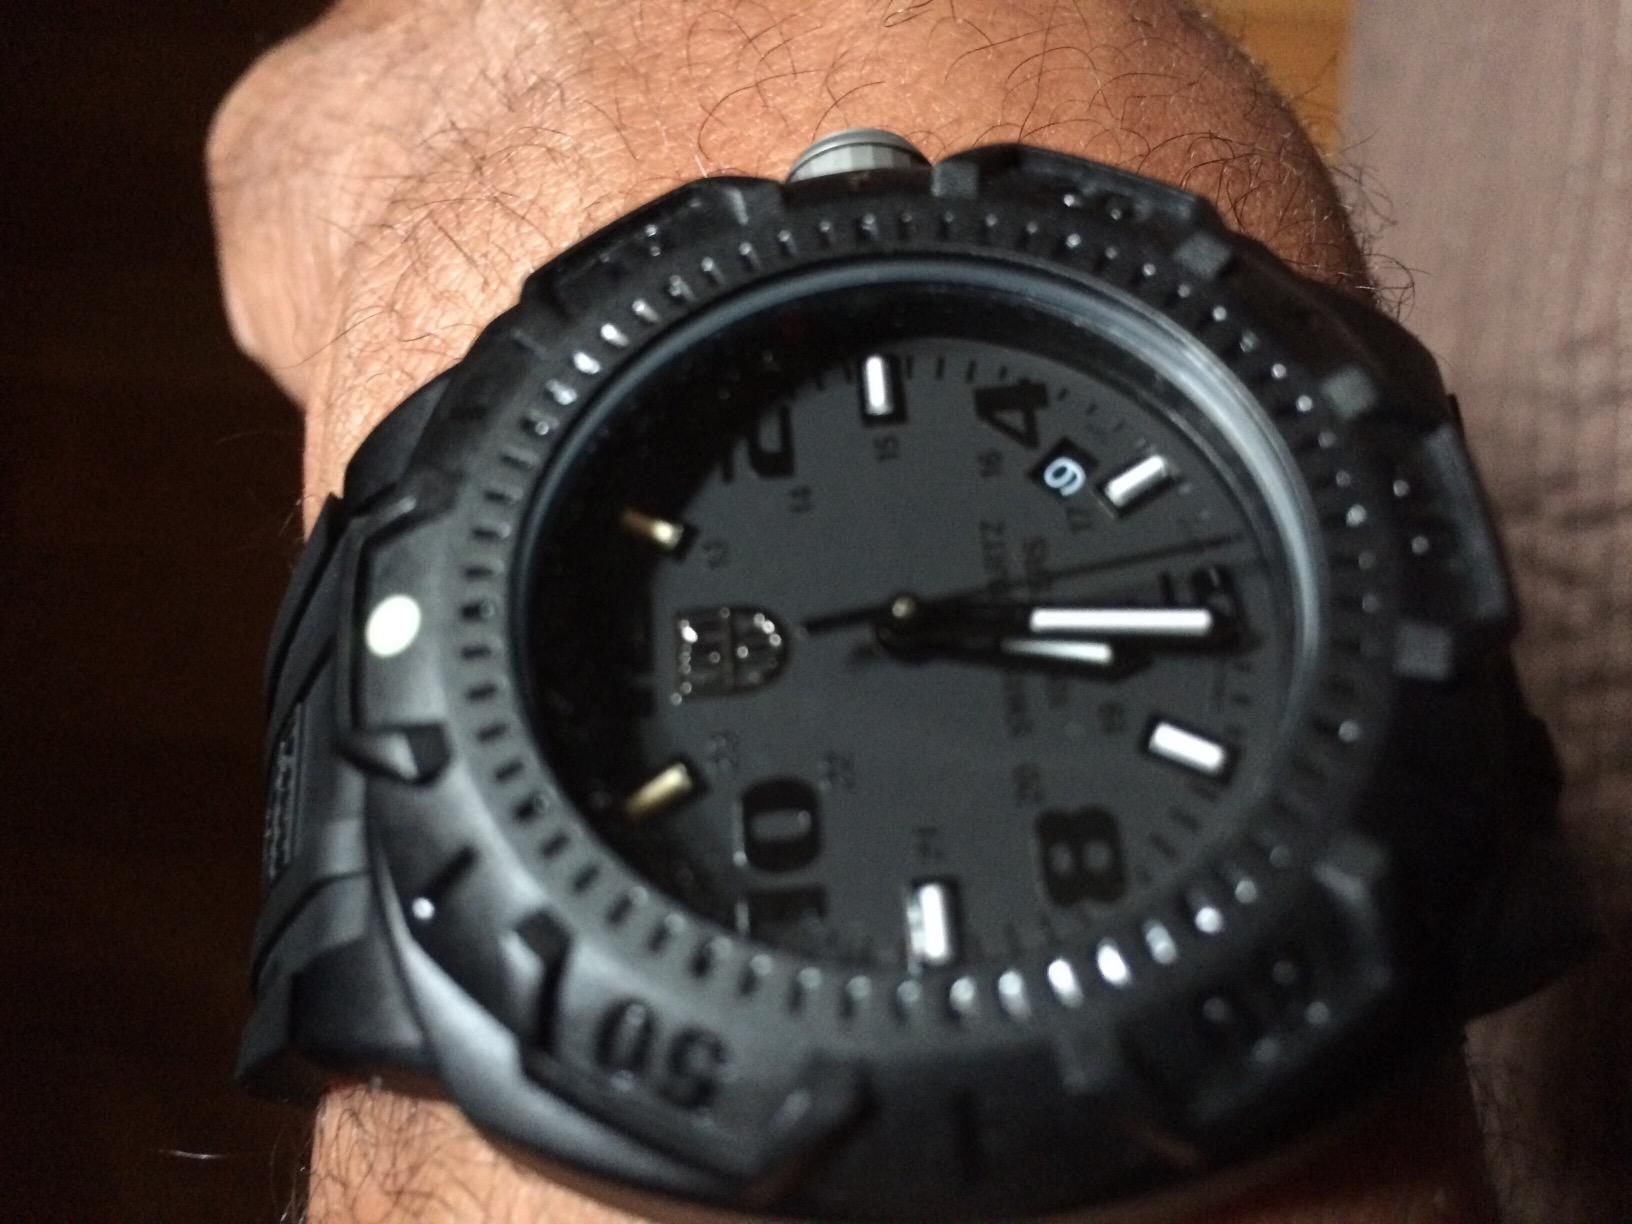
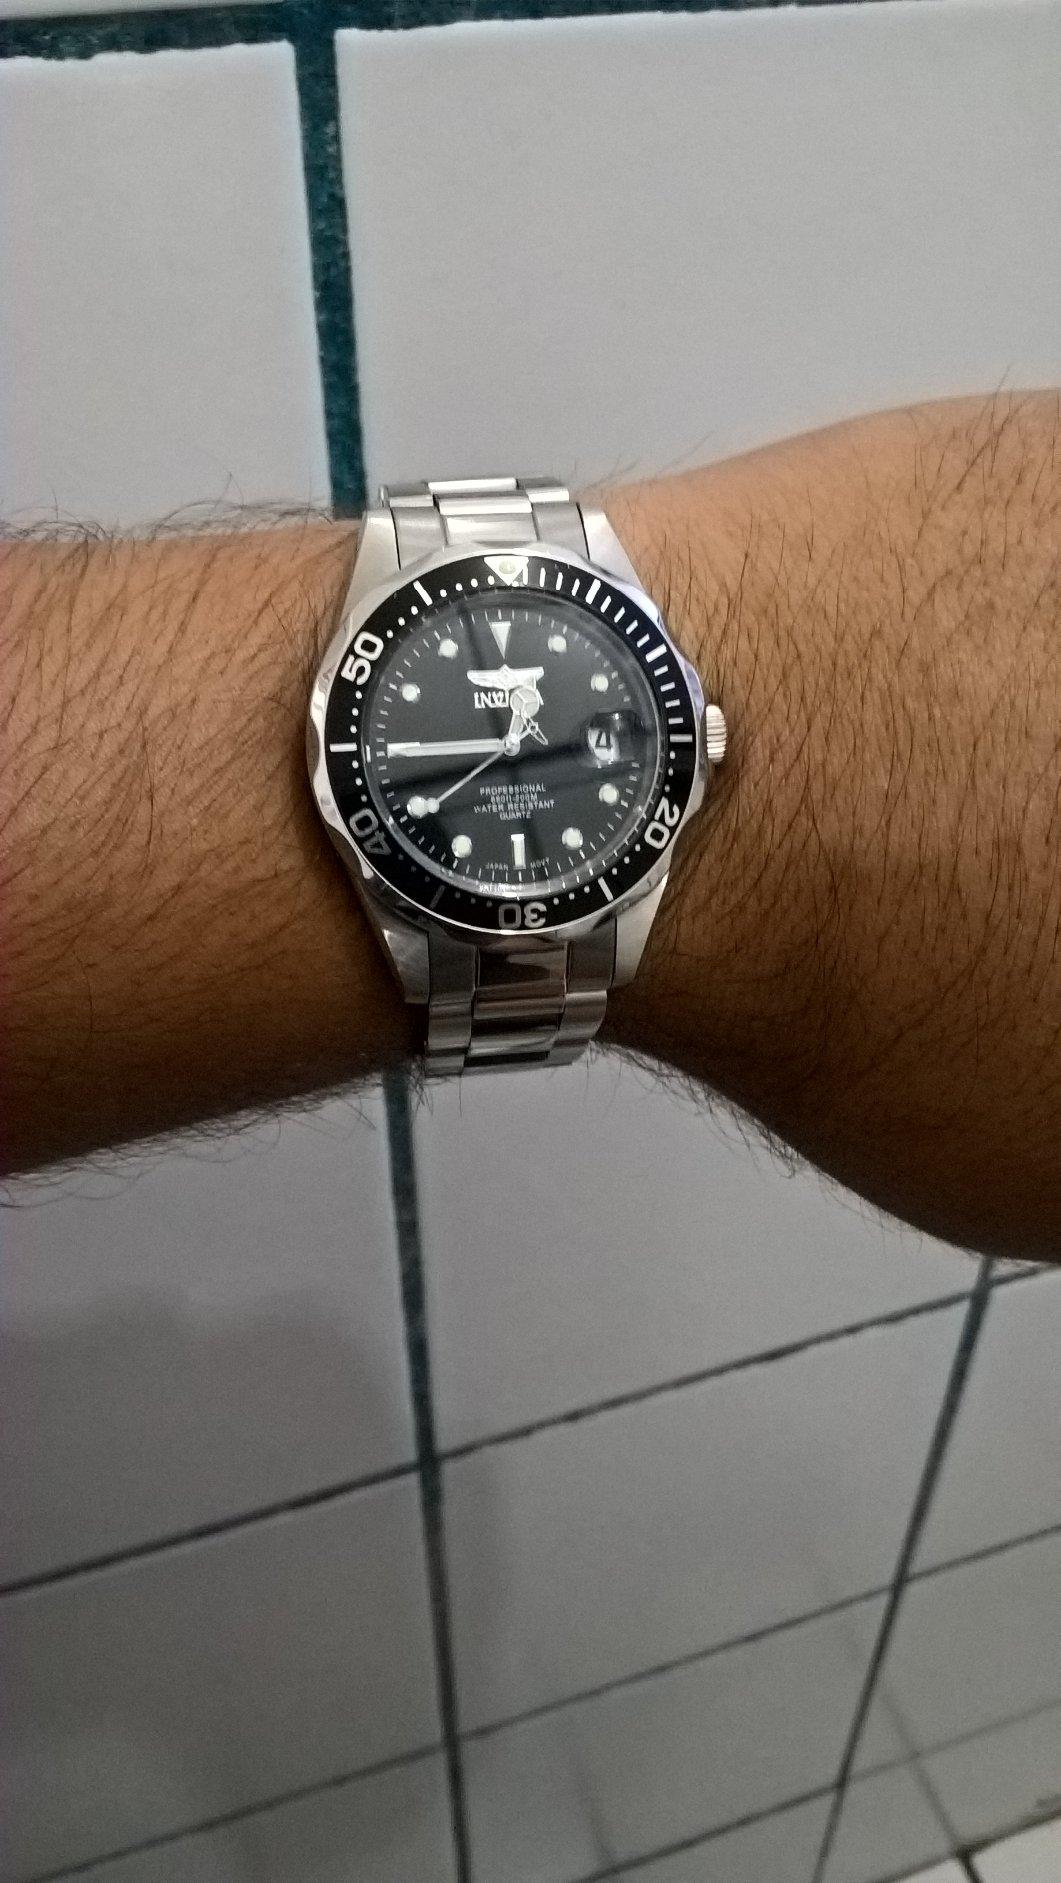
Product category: accessories_watch
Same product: no